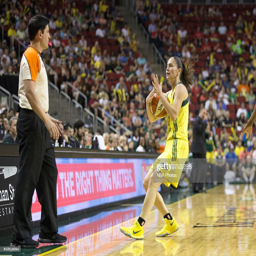
# speaks with the referee during a game against basketball team .